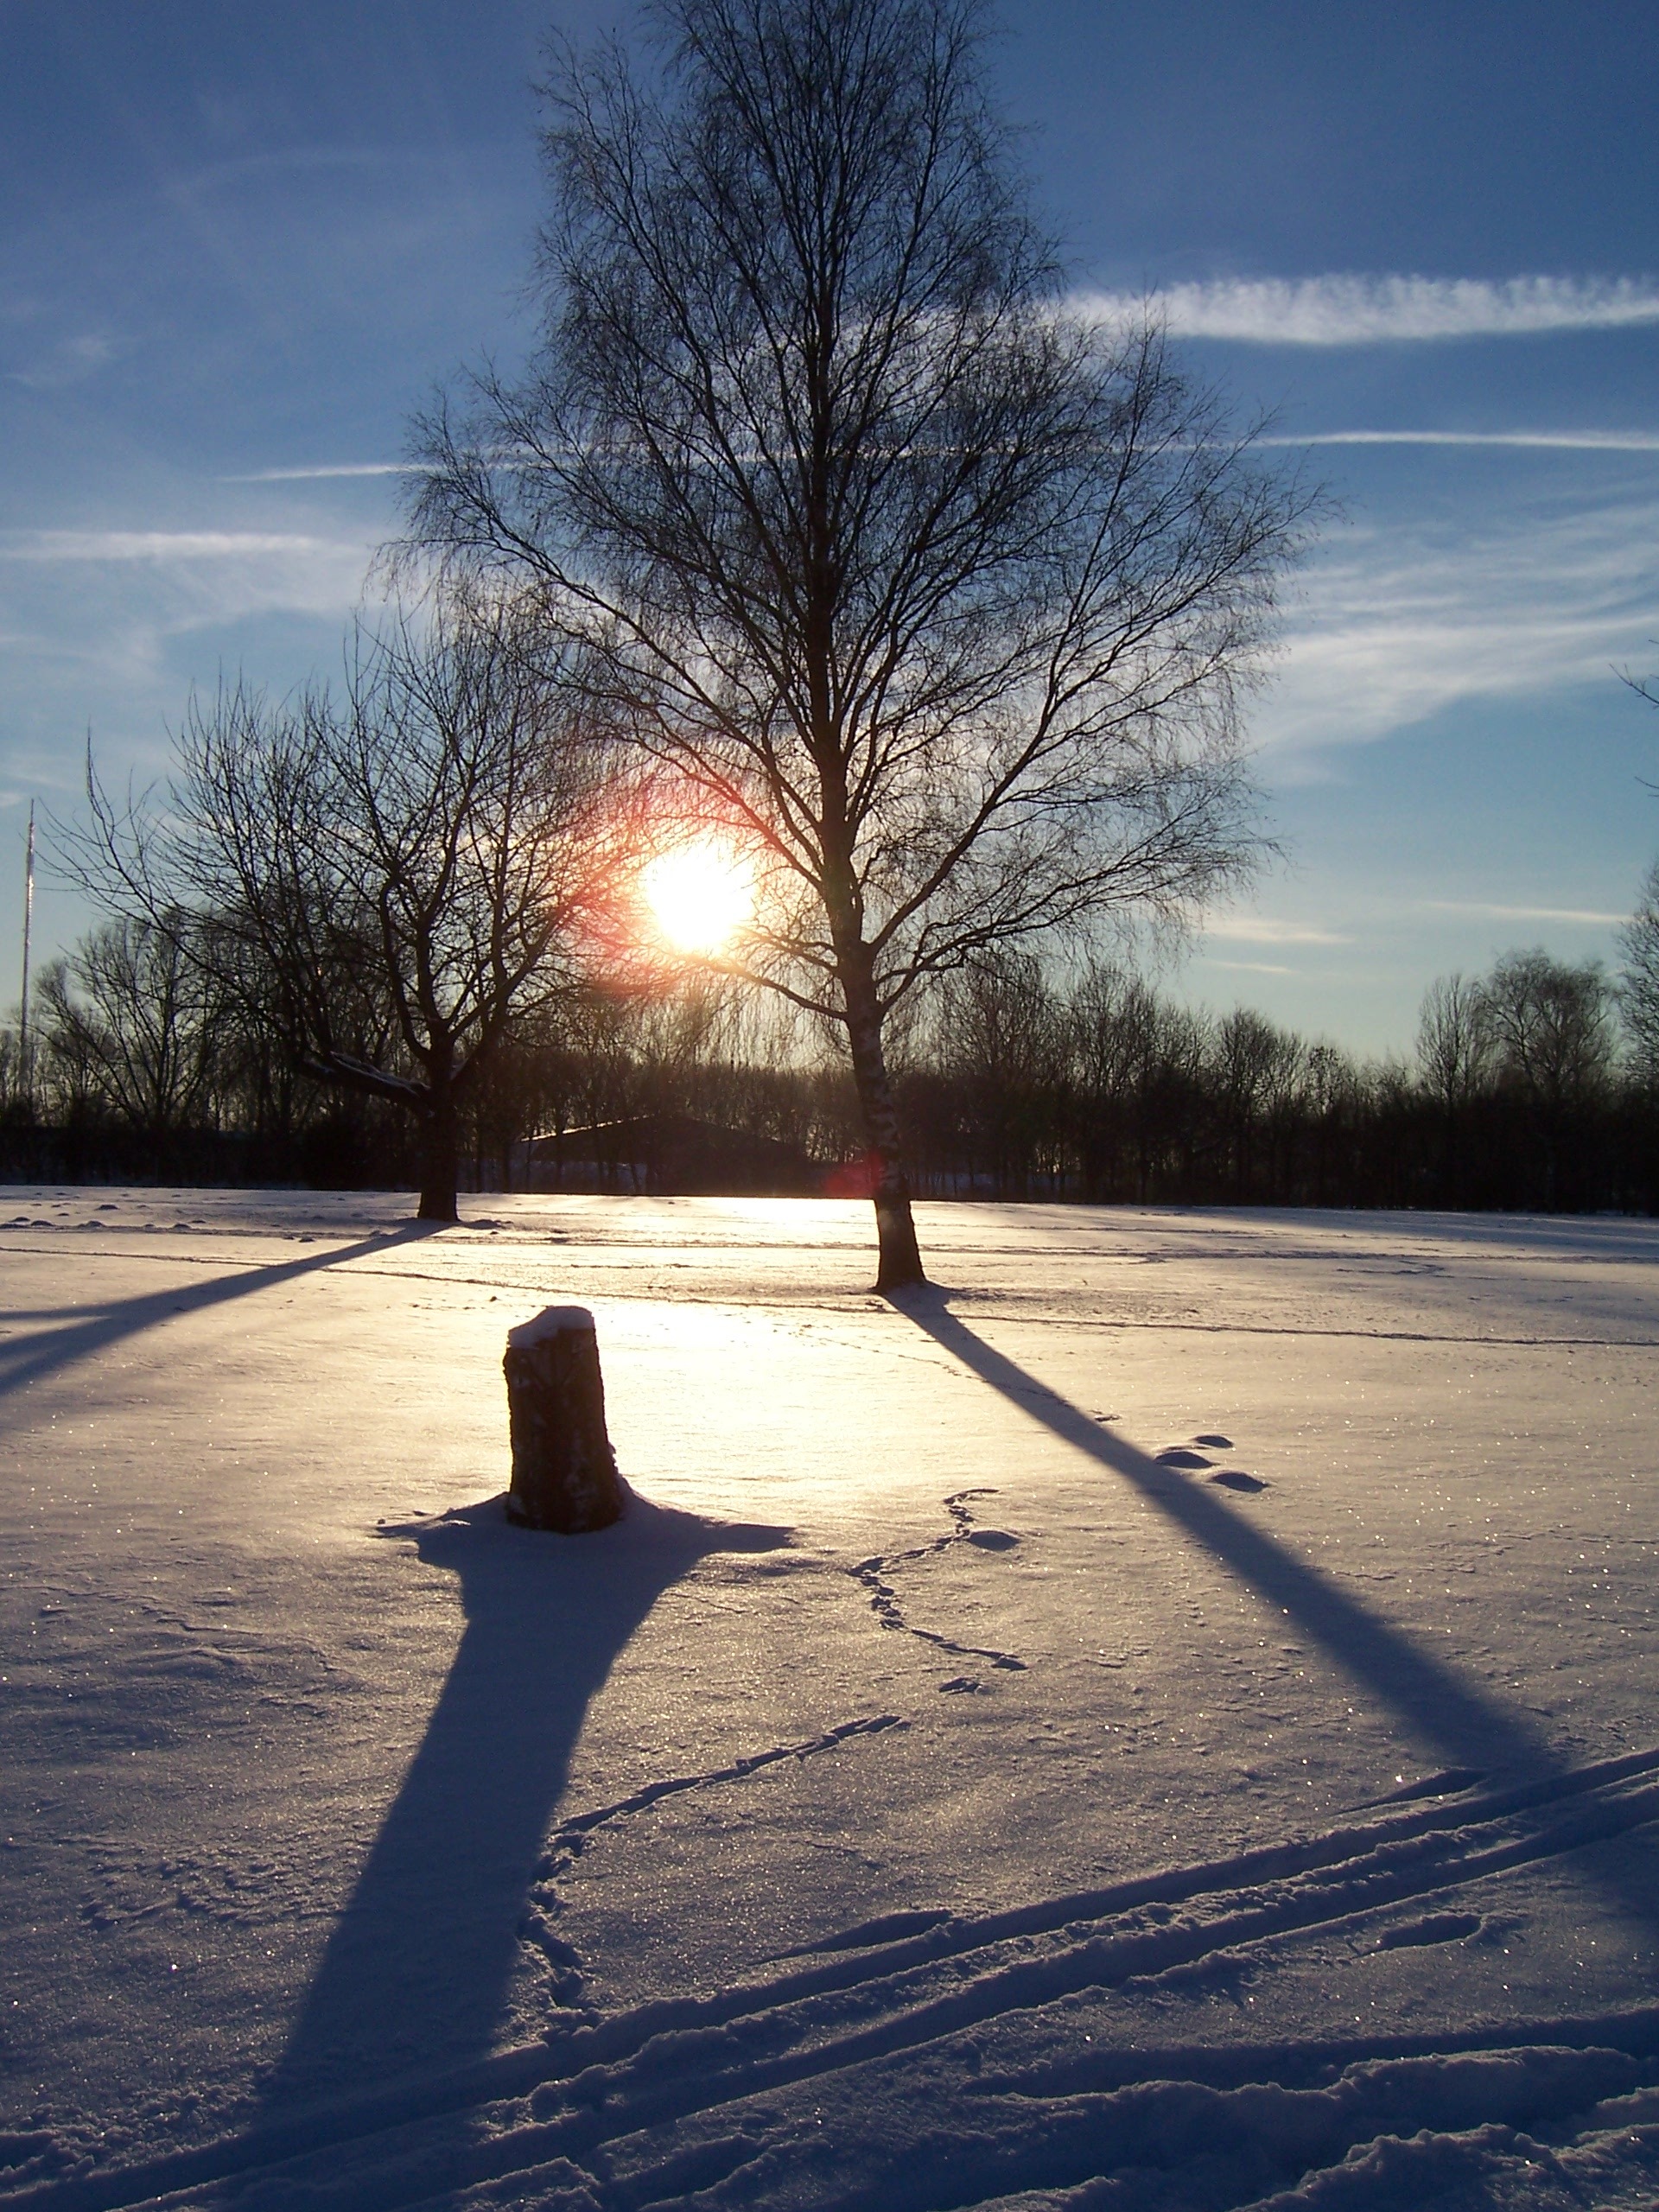
landscape, tree, nature, snow, cold, winter, light, cloud, sky, sun, sunrise, sunset, white, sunlight, morning, frost, dawn, dusk, idyllic, ice, evening, reflection, weather, snowy, frozen, blue, rest, season, footprints, beautiful, wintry, traces, freezing, snow lane, wesel, atmospheric phenomenon, woody plant, auesee